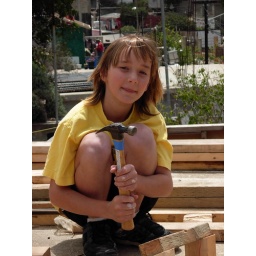
Aaron helped with this house building project in Tijuana withour church St. Cornelius, and the Boy Scouts Troop 205.